Russ Hochstein

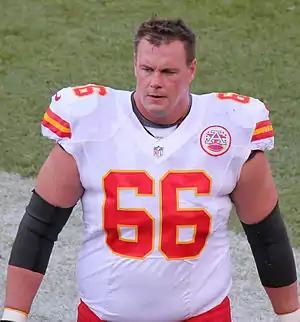
Hochstein with the Kansas City Chiefs in 2012

Russ Hochstein (born October 7, 1977) is an American former professional football player who was a center in the National Football League (NFL). After playing college football for the Nebraska Cornhuskers, he was selected by the Tampa Bay Buccaneers in the fifth round of the 2001 NFL draft. He played for the Buccaneers for two seasons from 2001 to 2002 (but was released in 2002 before the team won the Super Bowl), the New England Patriots for seven seasons from 2002 to 2008 (earning two Super Bowl rings with the team), and the Denver Broncos for three seasons from 2009 to 2011.